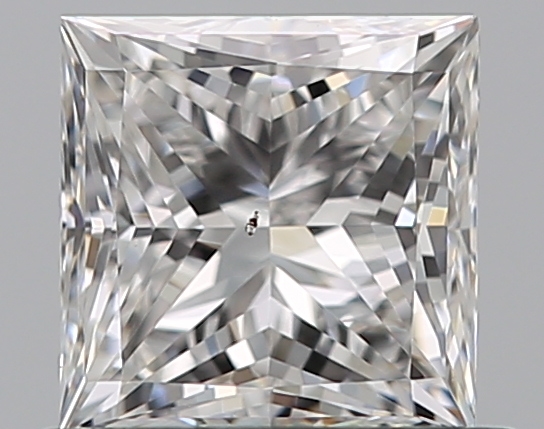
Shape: princess
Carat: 0.7
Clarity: SI1
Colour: E
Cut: EX
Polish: EX
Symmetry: VG
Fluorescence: N
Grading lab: GIA
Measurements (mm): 4.81 x 4.76 x 3.46